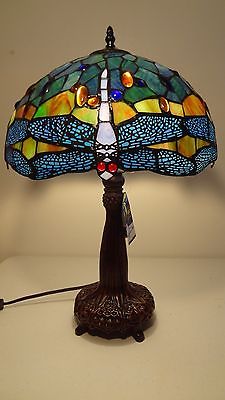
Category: lamp